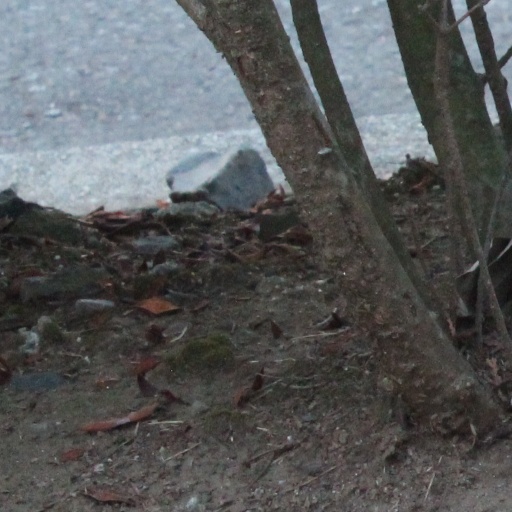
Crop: rice